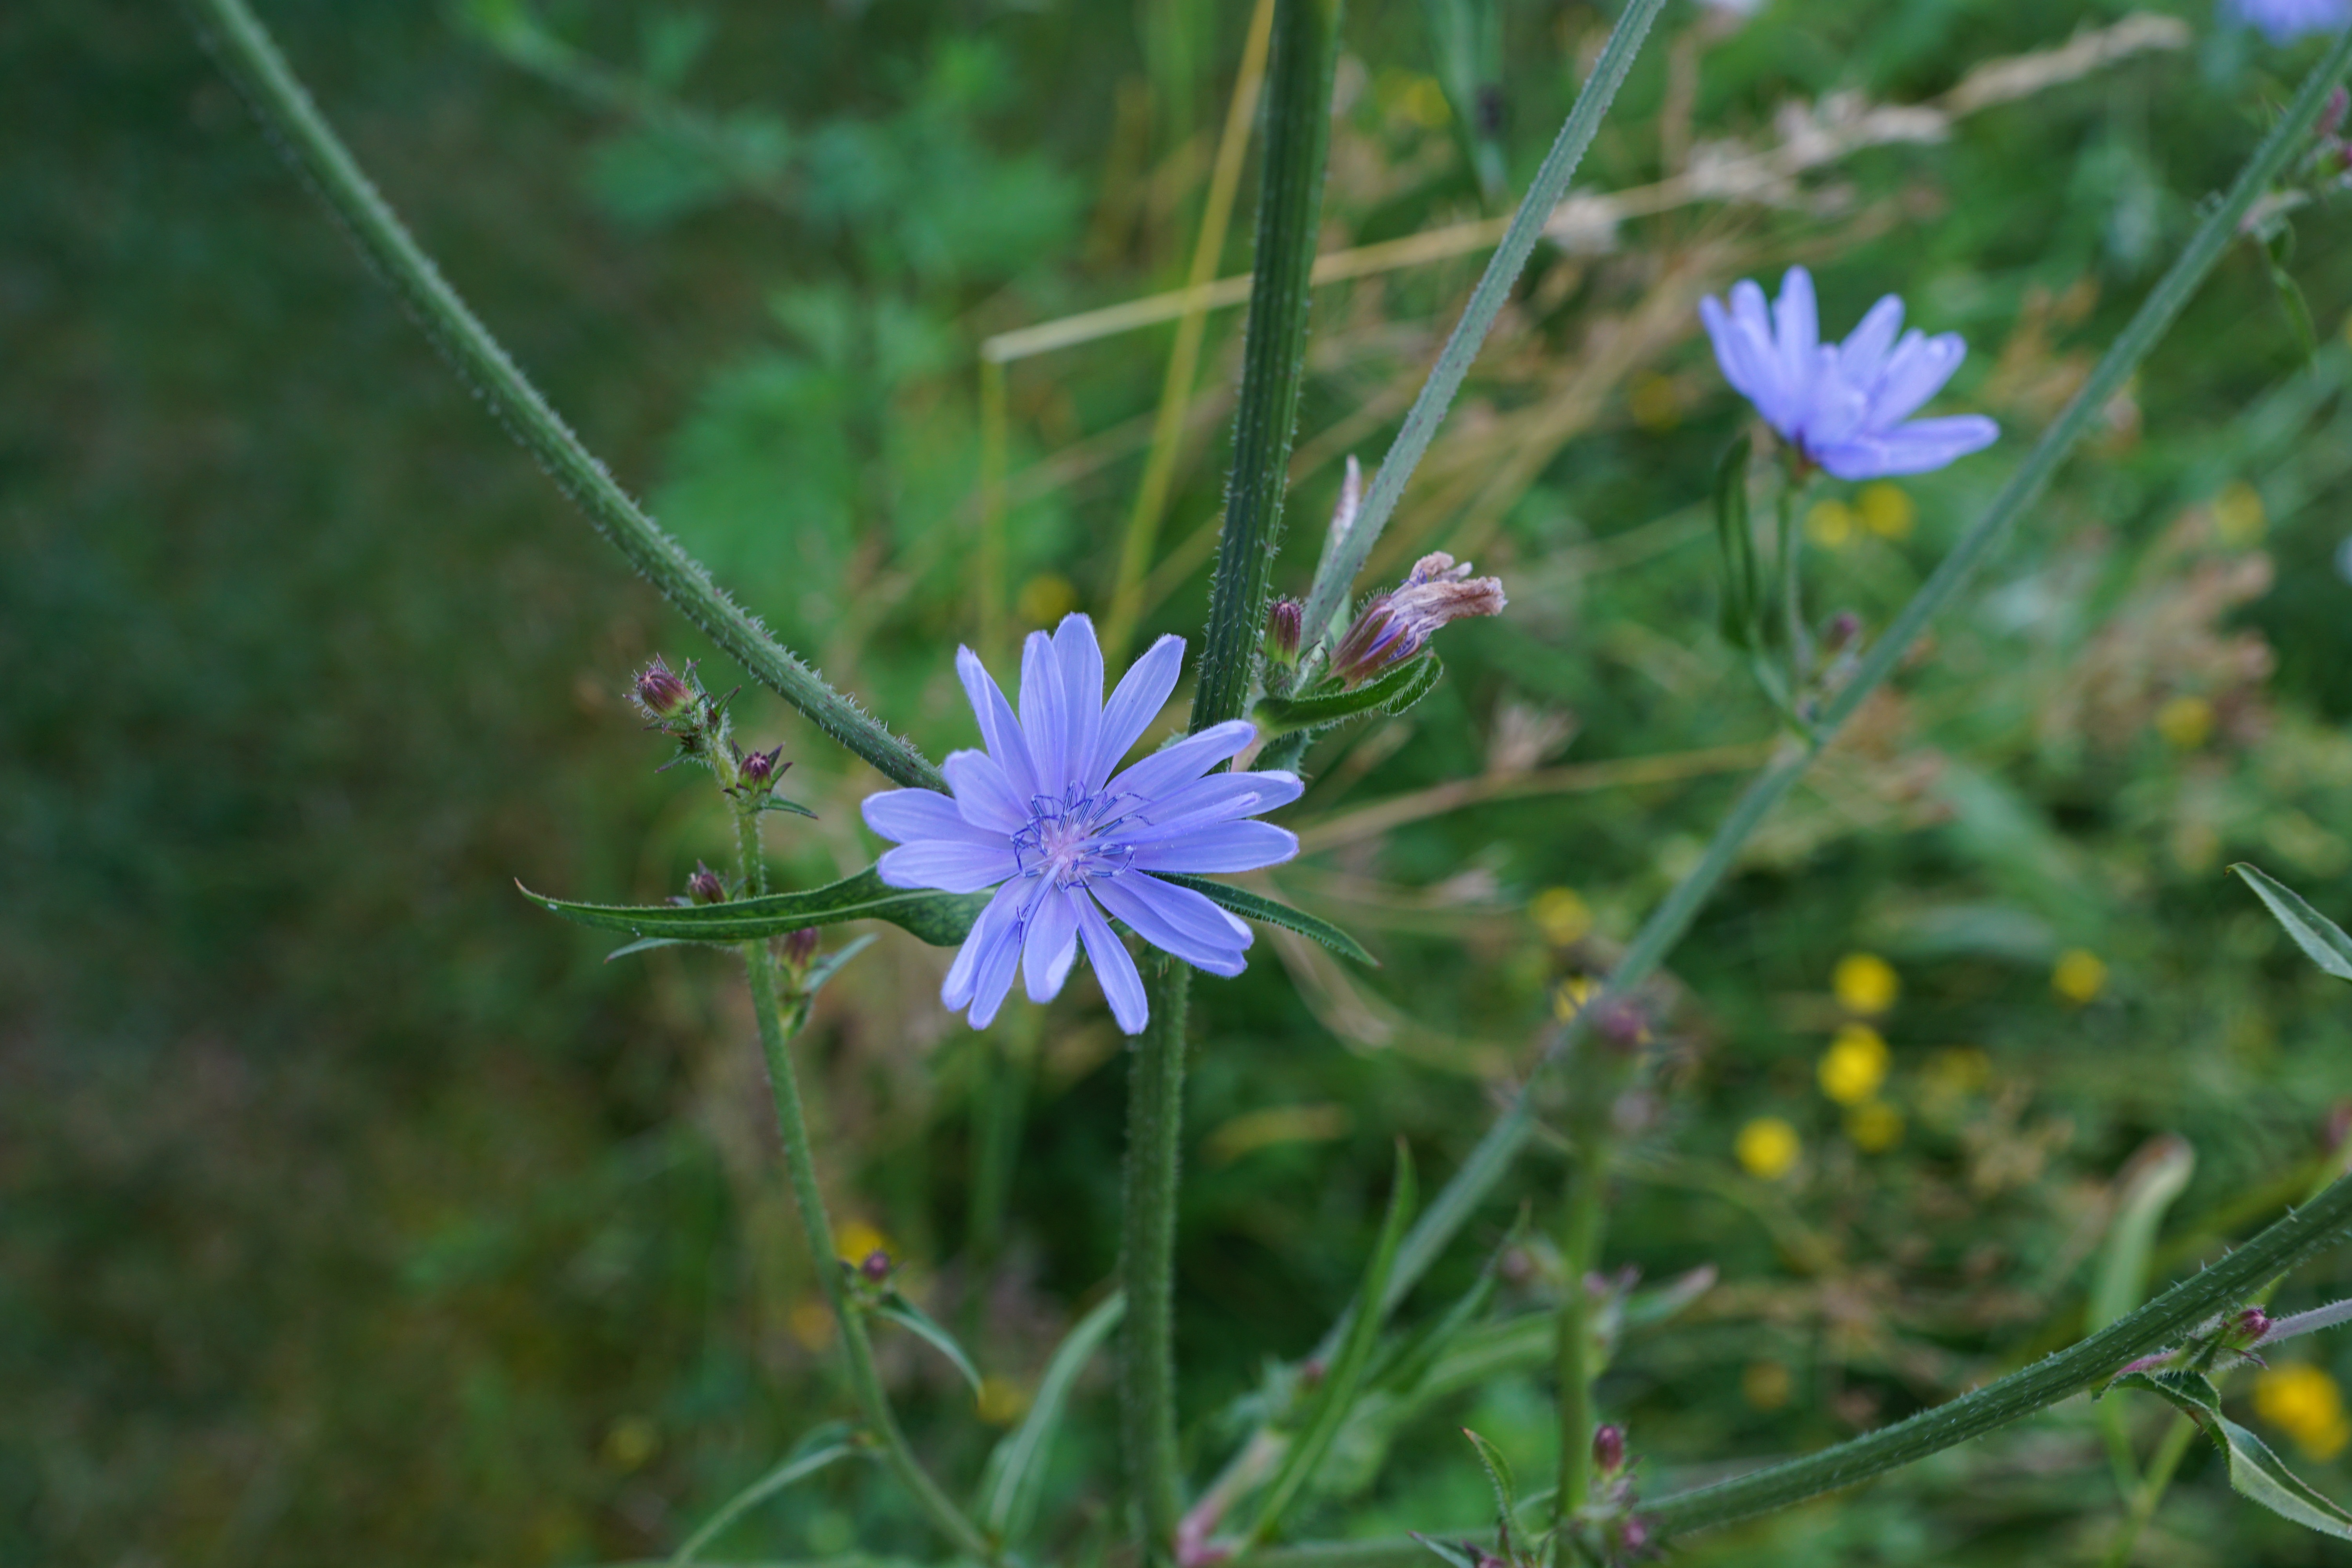
nature, plant, field, meadow, prairie, flower, food, green, herb, produce, vegetable, botany, blue, flora, wildflower, chicory, macro photography, flowering plant, daisy family, land plant, leaf vegetable